Absolute Drift

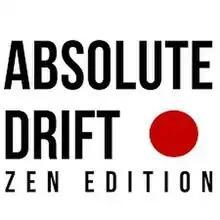

Absolute Drift is a racing game developed and published by Funselektor Labs. It was released on 29 July 2015 on Windows, OS X and Linux. It was also released on 29 August 2016 on the PlayStation 4 and 25 August 2017 on the Xbox One respectively as Absolute Drift: Zen Edition. Physical media copies on disc were released for the PlayStation 4 platform through Limited Run Games on 13 October 2017, and was limited to 4,000 printed copies. A Nintendo Switch version was released on 3 December 2020.